Juan Dixon

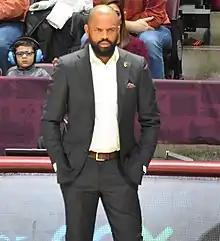
Dixon coaching Coppin State

On November 27, 2013, Dixon joined the Maryland Terrapin coaching staff as a special assistant under head coach Mark Turgeon. In July 2016, Dixon was relieved of his duties.